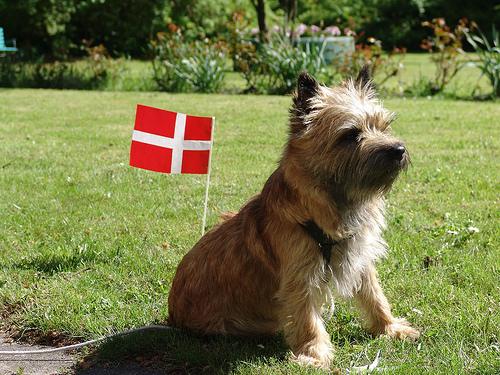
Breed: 211-n000009-cairn